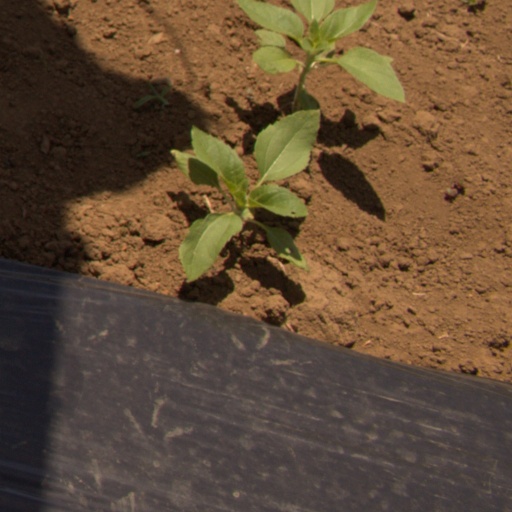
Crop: Jerusalem artichoke